Tulisa

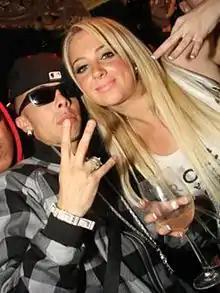
Tulisa with fellow N-Dubz member Dappy in 2012

On 6 August 2008, it was announced that the group had left Polydor Records and had signed to All Around the World records. The press release stated that the label would be releasing "Ouch" as the group's first single on the label in September 2008. The group's first album, "Uncle B", was released on 17 November 2008. "Strong Again" was touted as the third single to be released from "Uncle B" and charted for five weeks in the UK Singles Chart, peaking highest at number 24. Due to the success of their debut album, the group embarked on their first headlining tour, Uncle B tour. The tour was supported by Stevie Hoang and Tinchy Stryder with whom N-Dubz collaborated on his number one single "Number 1". During one performance, Tulisa fainted on stage.